Nauvoo Legion

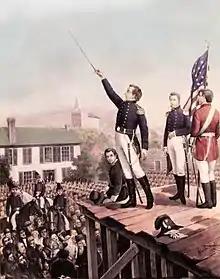
"Last Public Address of Lieutenant General Joseph Smith" by John Hafen, 1888

Nauvoo forming a city militia was uncommon, as typical militias of the time were formed within the county or state. The Nauvoo Legion was a regular unit of the Illinois state militia. The state, rather than the county militia, provided arms to the legion, and service in the legion exempted members from mandatory service in the state or county militia. Officers in the legion were elected by the legion itself, but officers received their commission from the governor of the state.